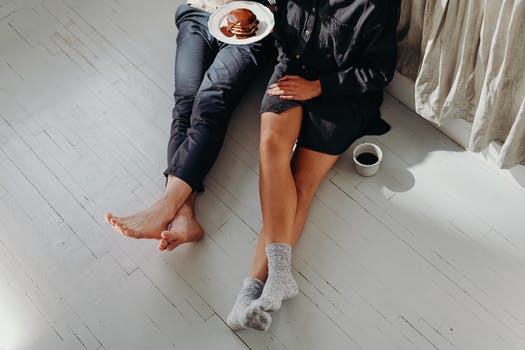
Label: No Watermark